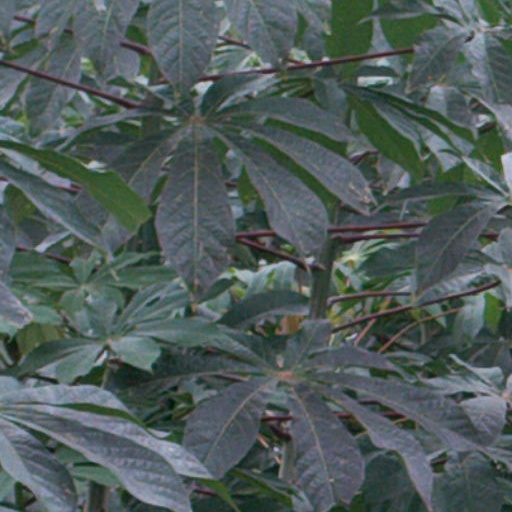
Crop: cassava